Mr. Do's Wild Ride

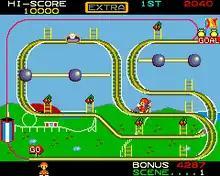
Mr. Do must reach the top of the level, and climb ladders to avoid roller coaster cars and other hazards.

Mr. Do!'s scenario is a roller coaster, and the object is to reach the top. As the cars (and eventually other objects) speed around the track, the player must escape by using a super speed button, or by climbing up small ladders scattered about the track to dodge the hazards. Two icons at the end of the level range from cakes to EXTRA letters or diamonds change upon collecting cherries at the top of each letter. The game is timed, and the timer ticks faster when the super speed button is held down. Collision with a roller coaster car or another object is fatal, knocking Mr. Do! off the coaster and costing a life.